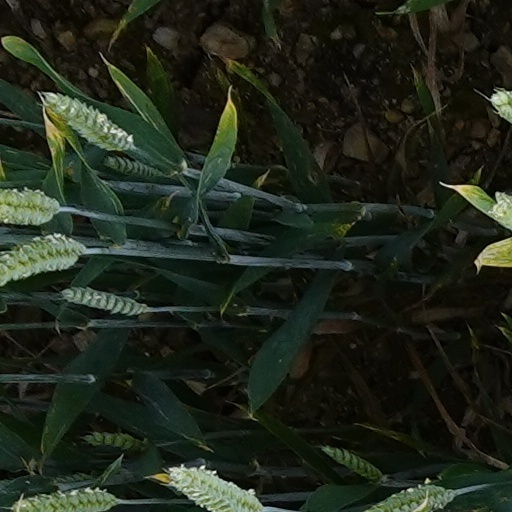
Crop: wheat